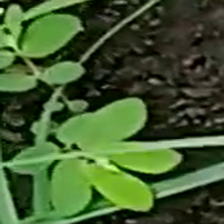
Weed species: Graceful_Sandmart_(Euphorbia hypericifolia)